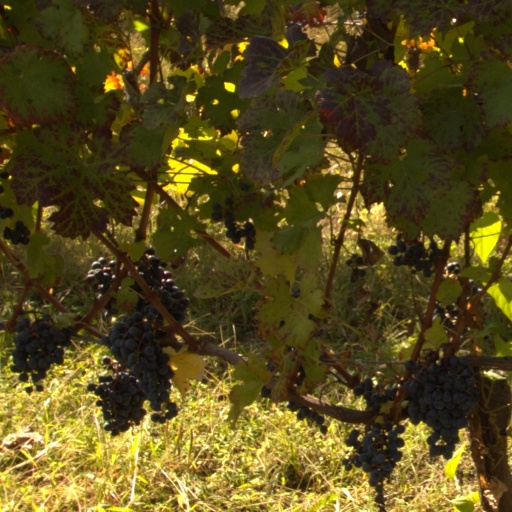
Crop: grape